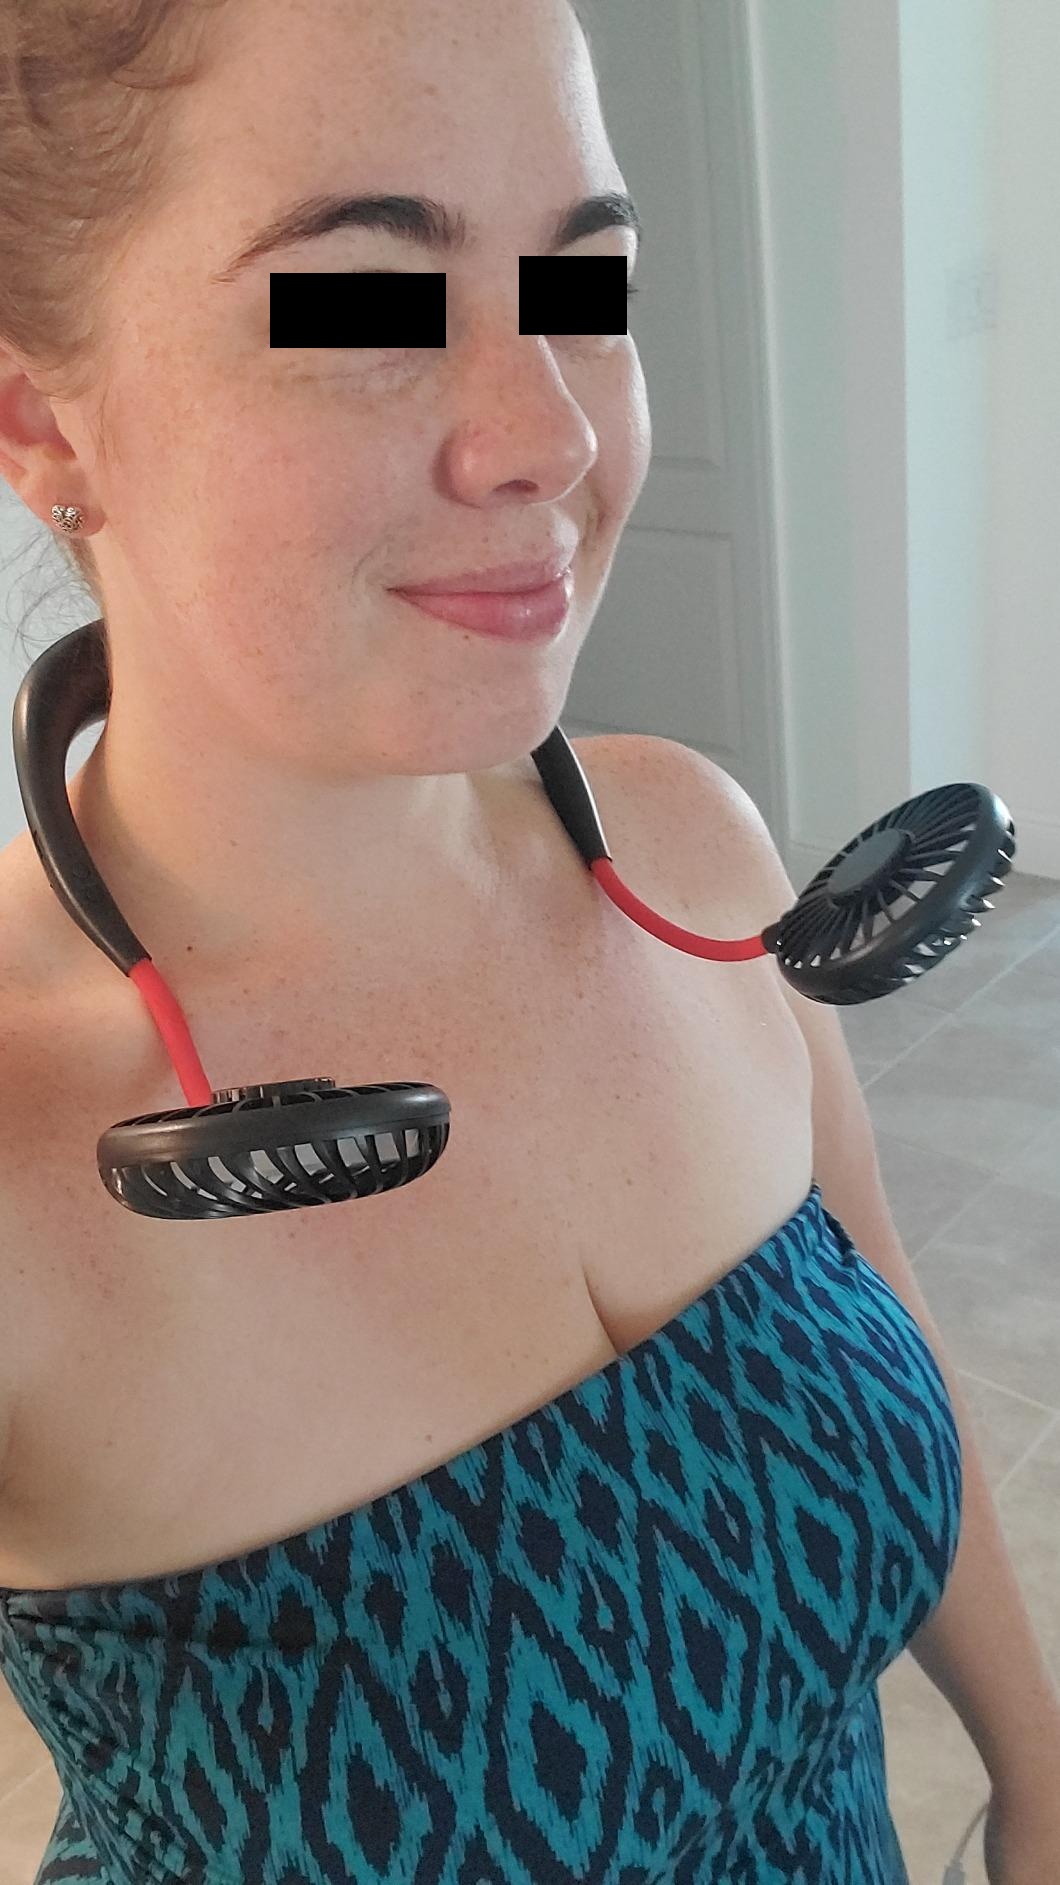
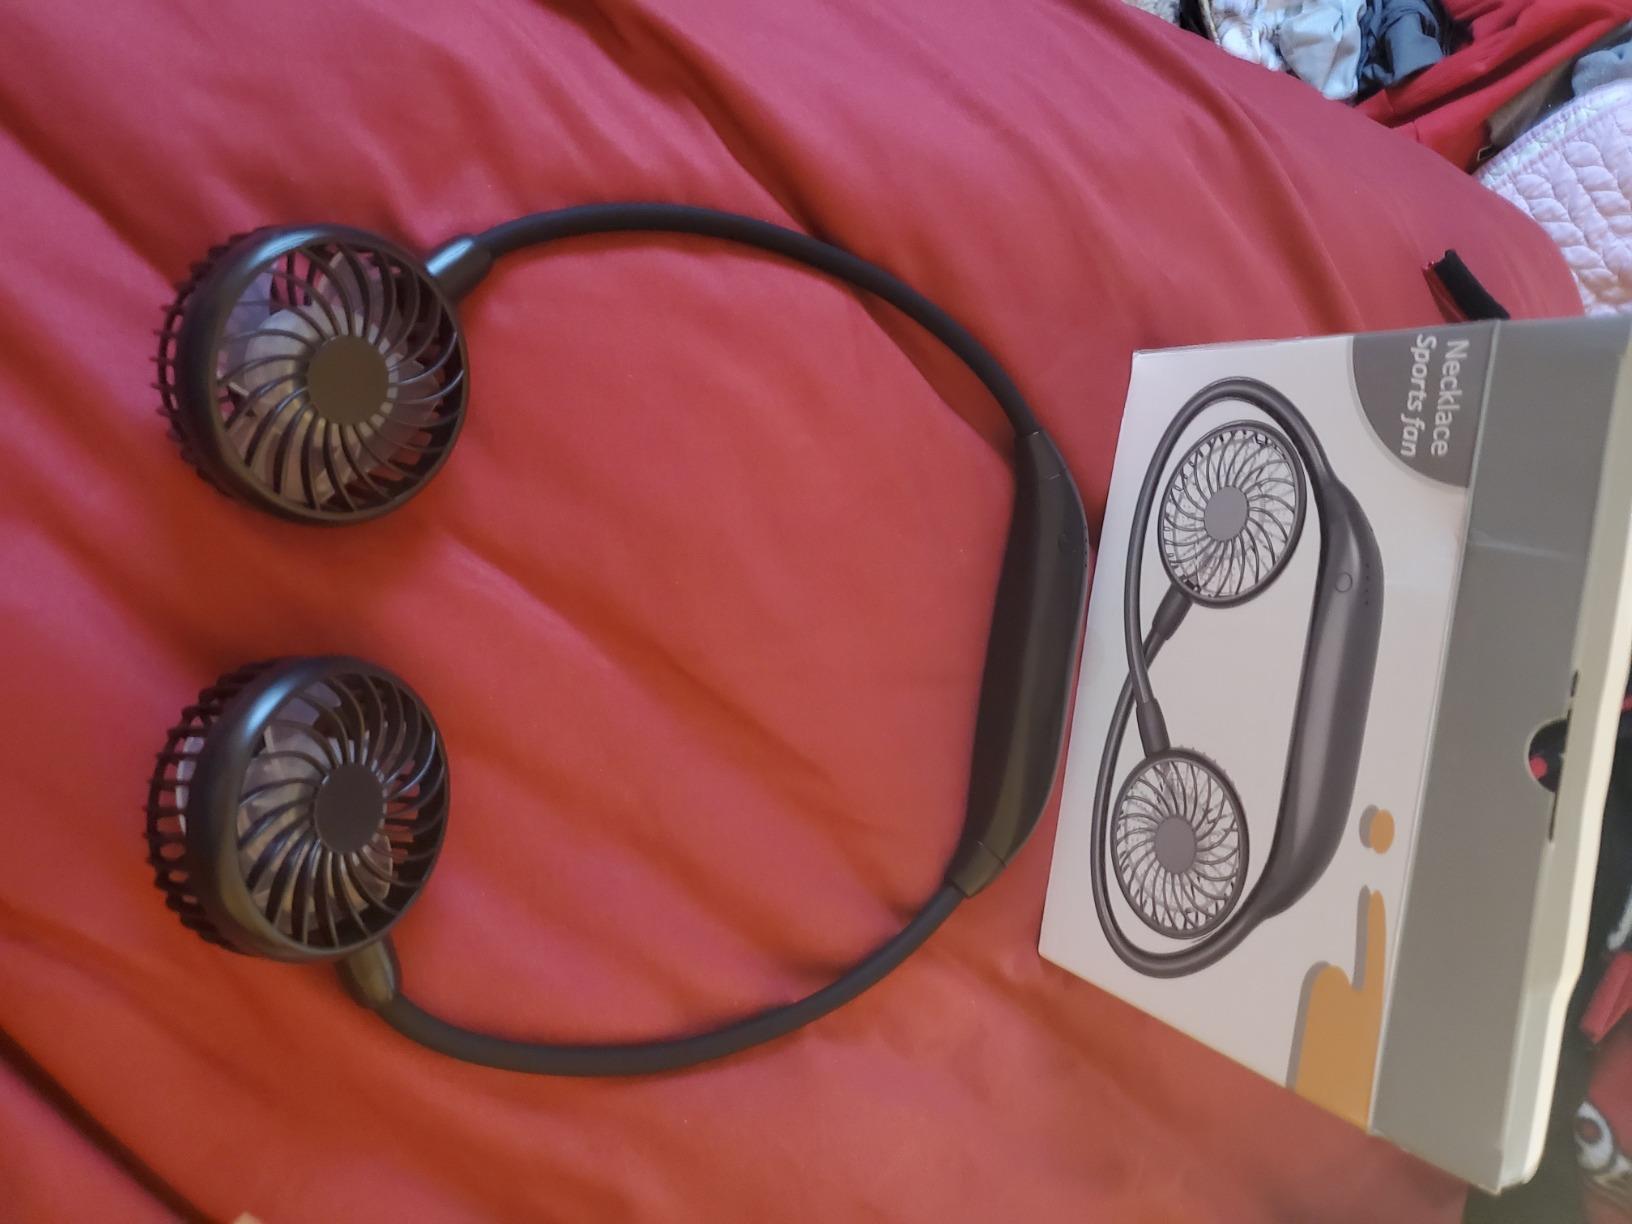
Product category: fan
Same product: no